Alexandru Fölker

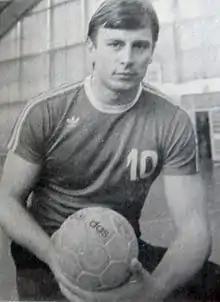

Alexandru Fölker (born 28 January 1956) is a retired Romanian handball player. He competed at the 1976, 1980 and 1984 Olympics and won one silver and two bronze medals. In 1989 he immigrated to Germany, where he managed the Bundesliga team MT Melsungen.